Georgia Glastris

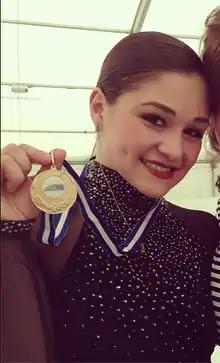
Glastris in 2011

Georgia Glastris (born August 1, 1992, in Chicago, Illinois, United States) is an American-born figure skater who competes for Greece. As of July 2014, she has won the Greek national championship three times, placed second three times, and competed in the 2010, 2011, and 2012 World Figure Skating Championships, and the 2011 and 2012 European Figure Skating Championships.